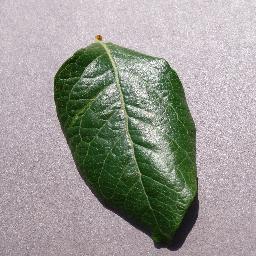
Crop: blueberry
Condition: healthy